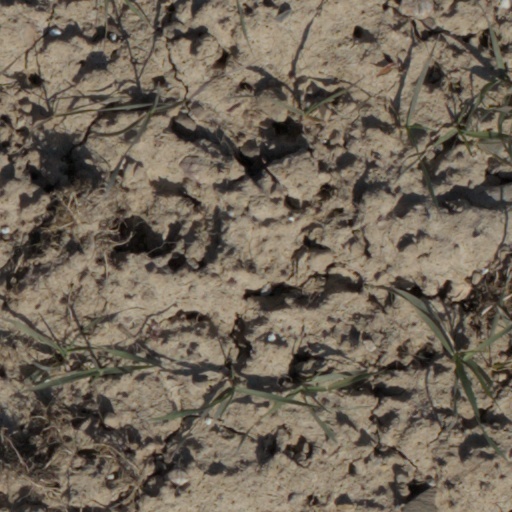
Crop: wheat